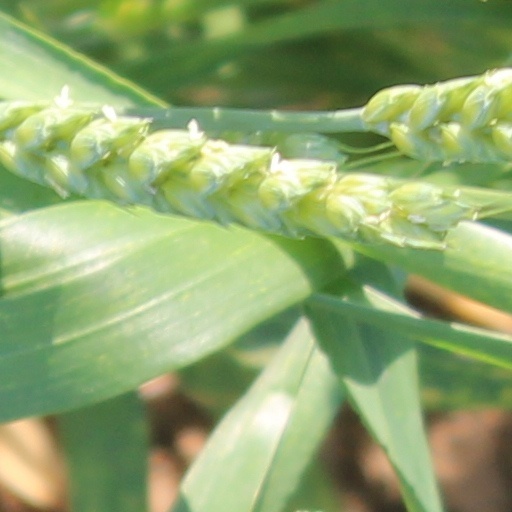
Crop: wheat